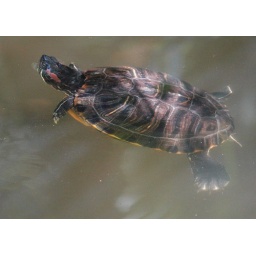
Red eared turtle in sun dappled water